Marsh Chapel Experiment

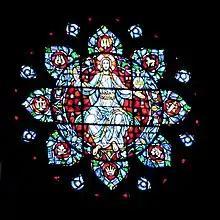
The rose window above the altar at Boston University's Marsh Chapel

The Marsh Chapel Experiment, also called the "Good Friday Experiment", was an experiment conducted on Good Friday, April 20, 1962 at Boston University's Marsh Chapel. Walter N. Pahnke, a graduate student in theology at Harvard Divinity School, designed the experiment under the supervision of Timothy Leary, Richard Alpert, and the Harvard Psilocybin Project. Pahnke's experiment investigated whether psilocybin would act as a reliable entheogen in religiously predisposed subjects.